Describe the emotion expressed in this image:  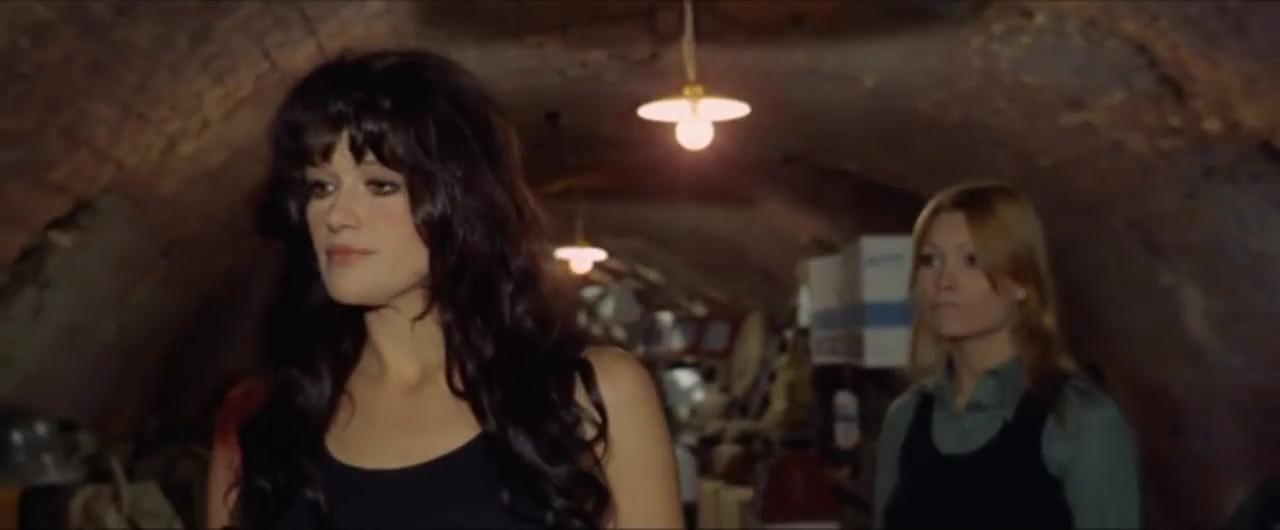
This person displays Pain, valence and arousal with low intensity.